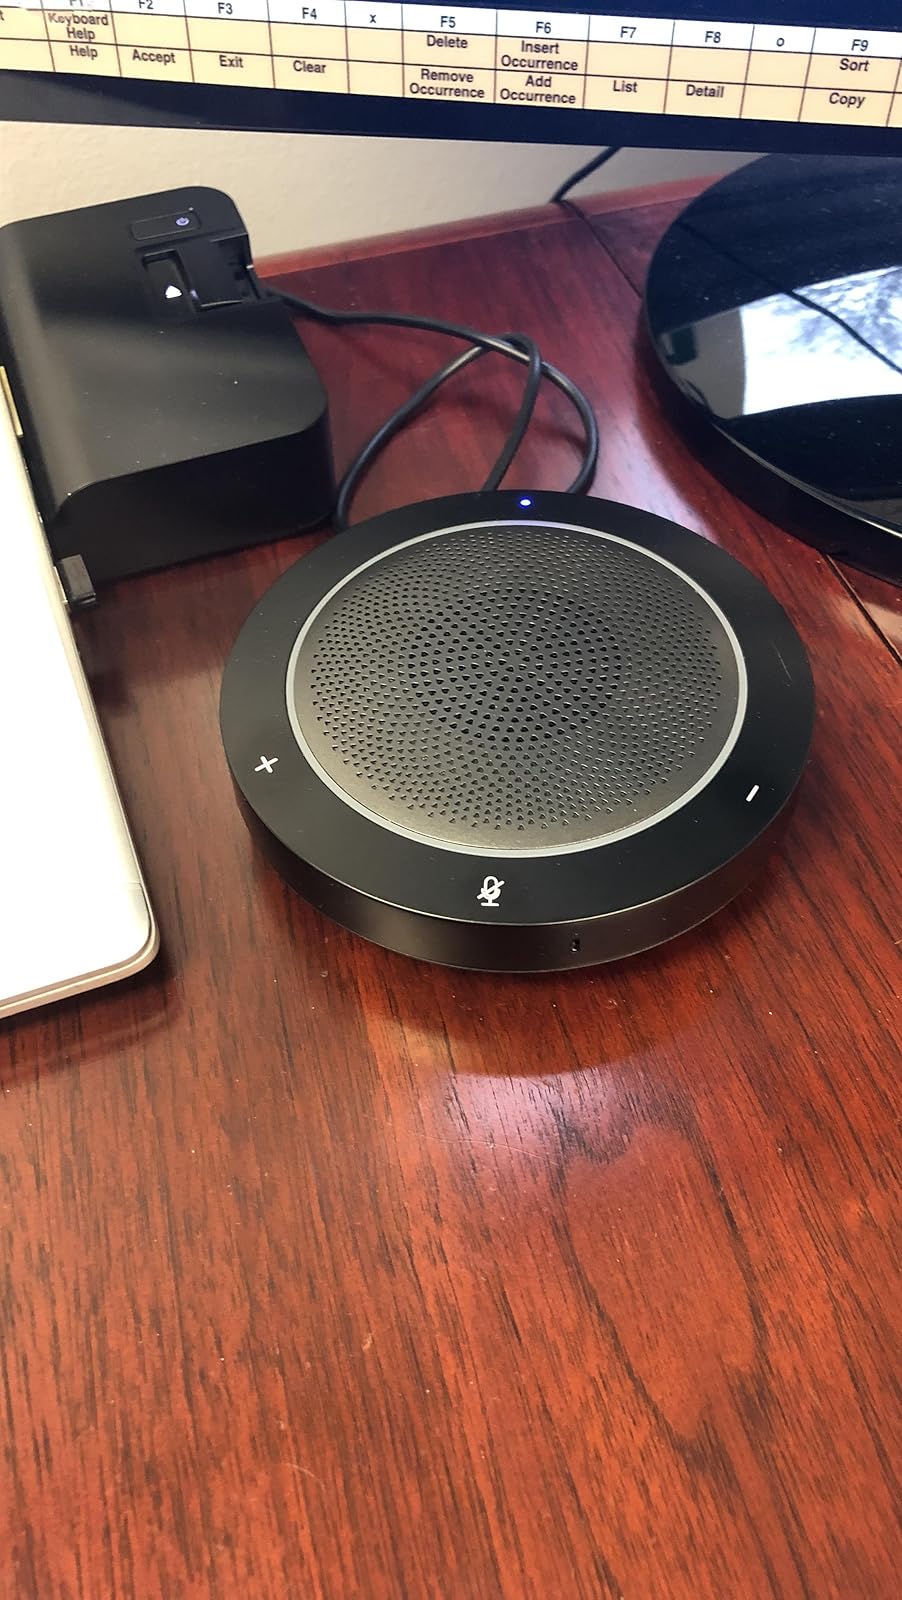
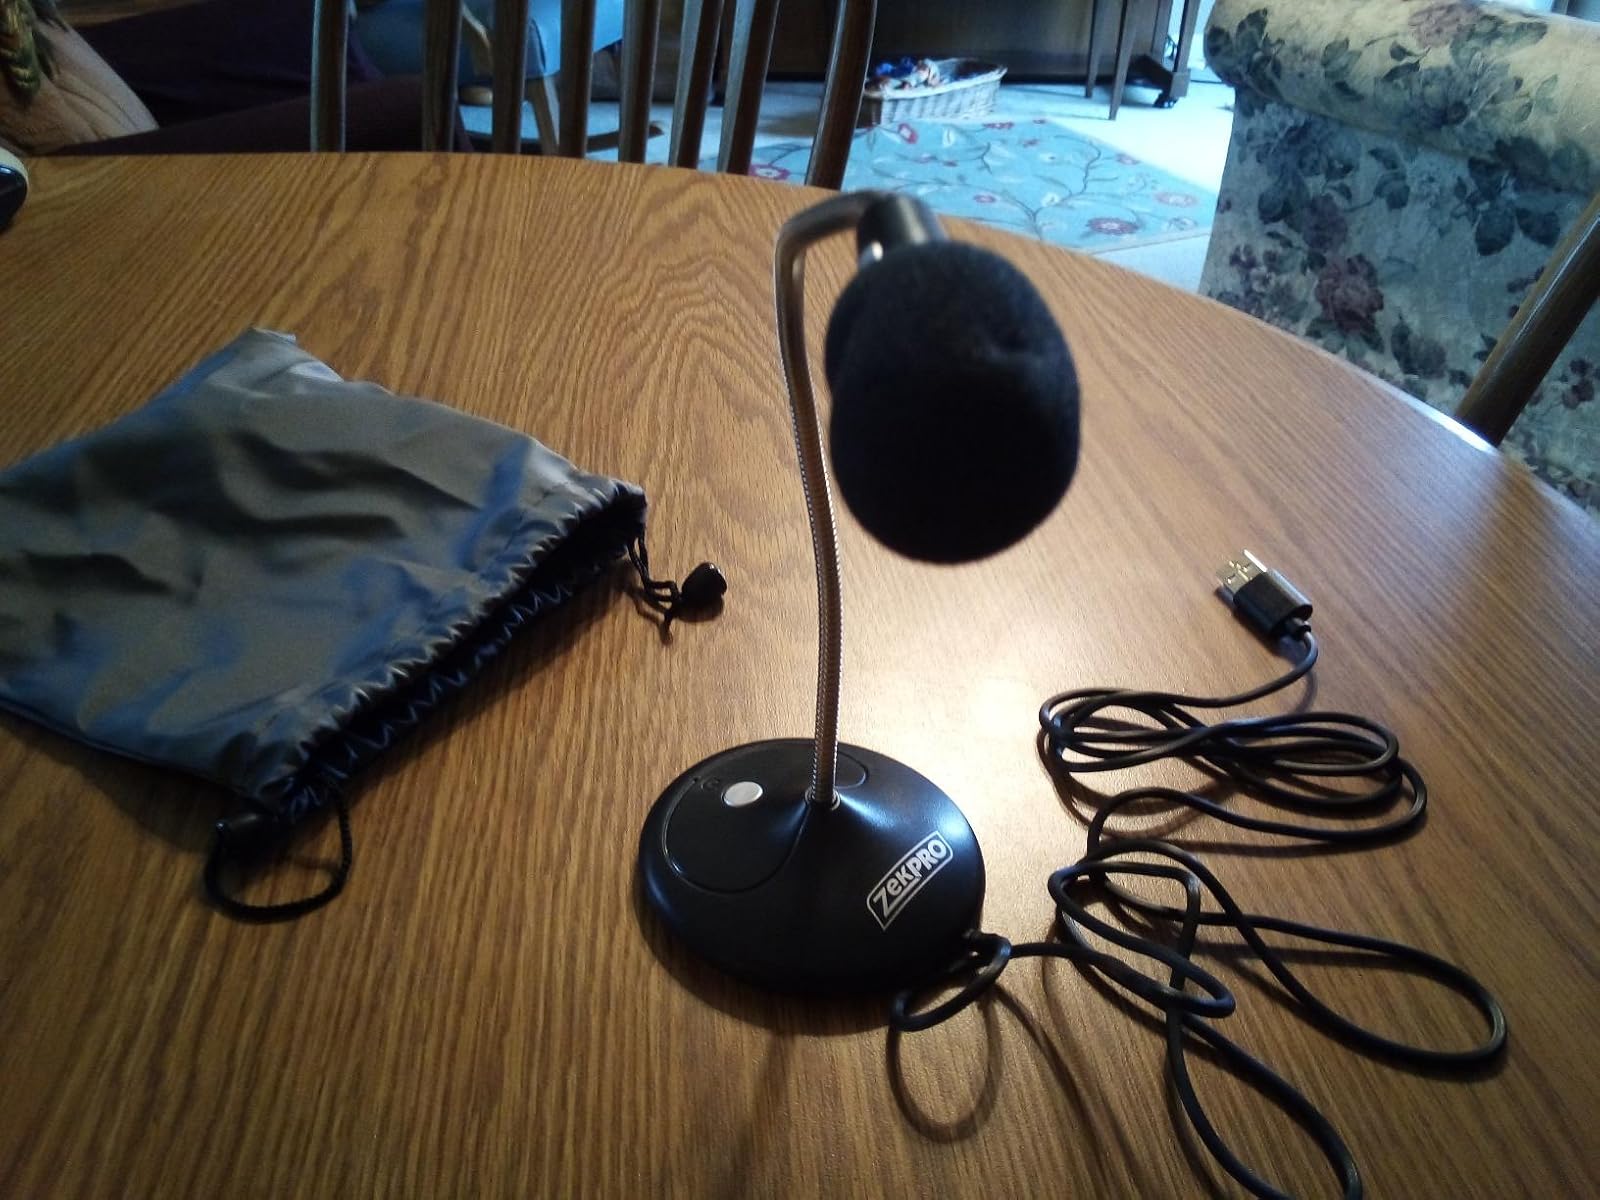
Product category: microphone
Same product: no